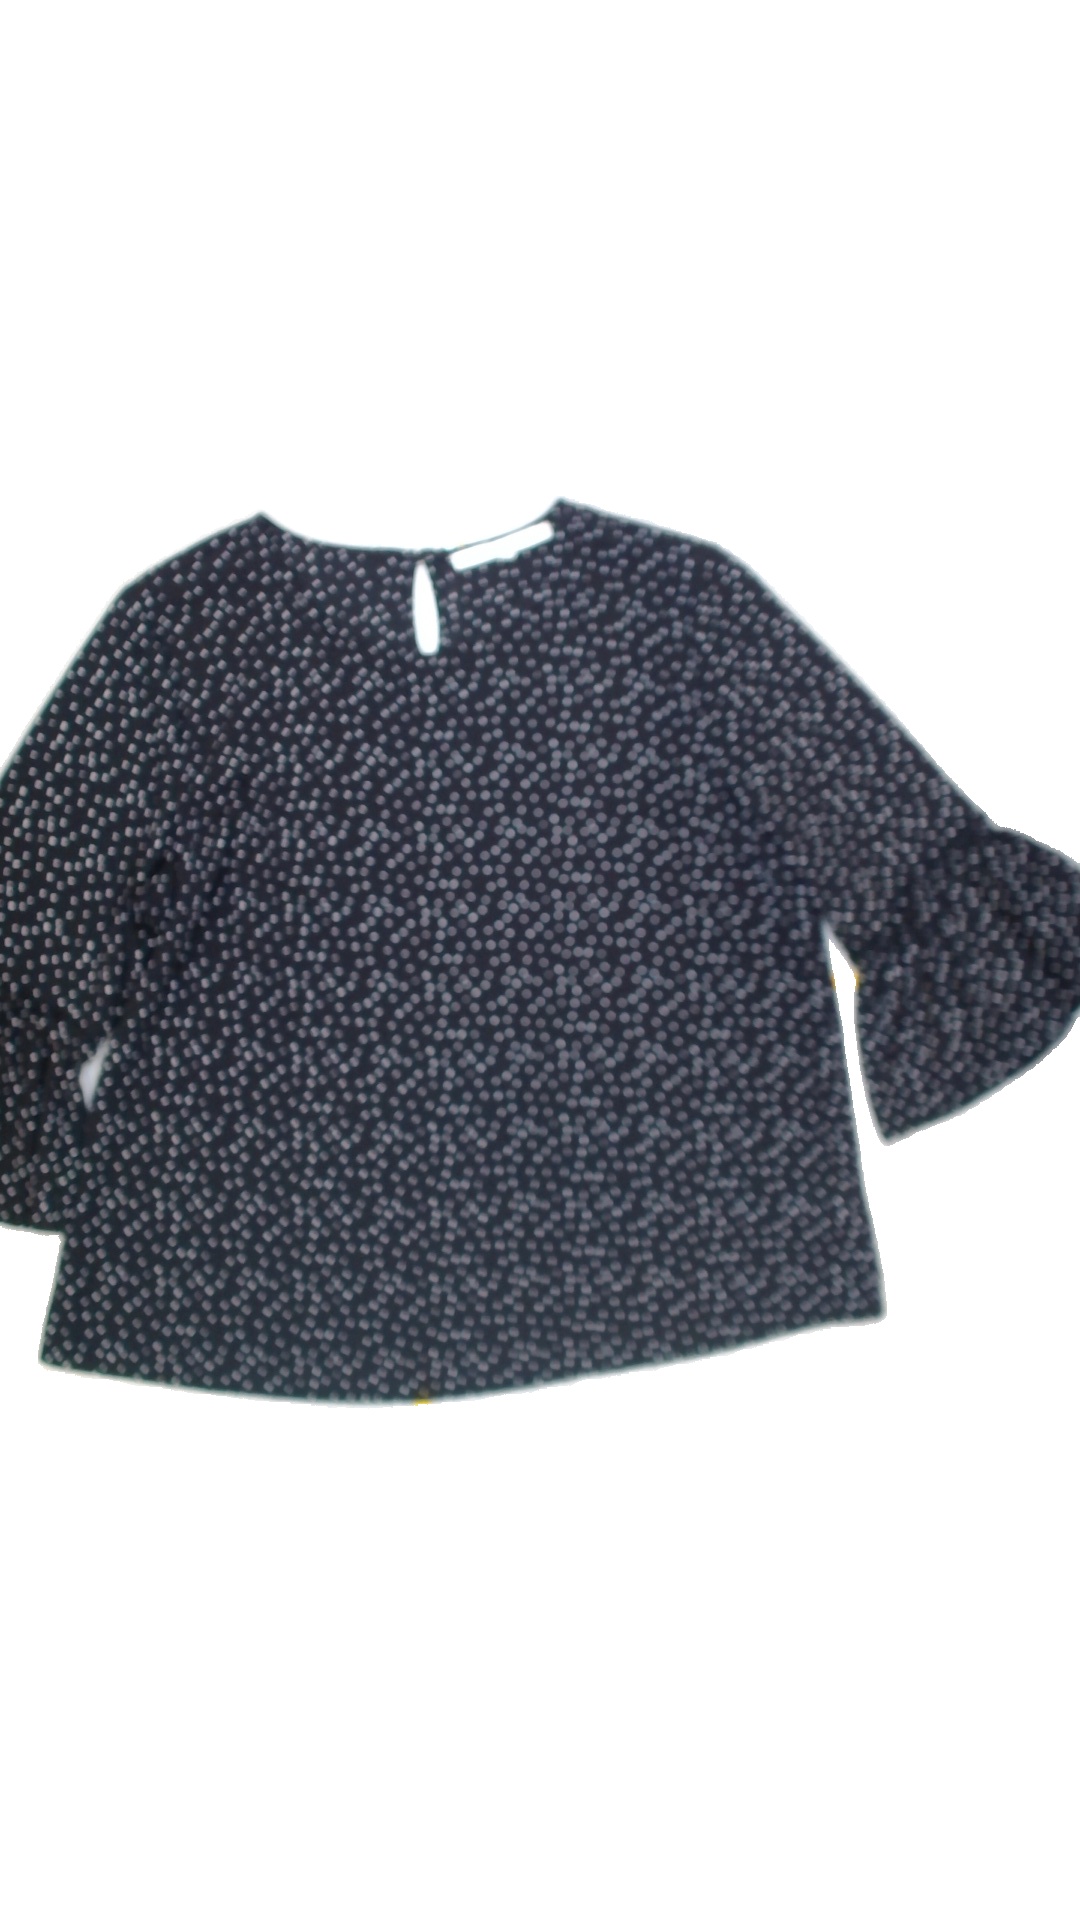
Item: Blouse (Ladies)
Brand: Kappahl
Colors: Black, White
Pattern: Dots
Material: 100%polyester
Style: No trend
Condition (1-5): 5
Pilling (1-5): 5
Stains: No
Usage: Reuse
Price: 50-100